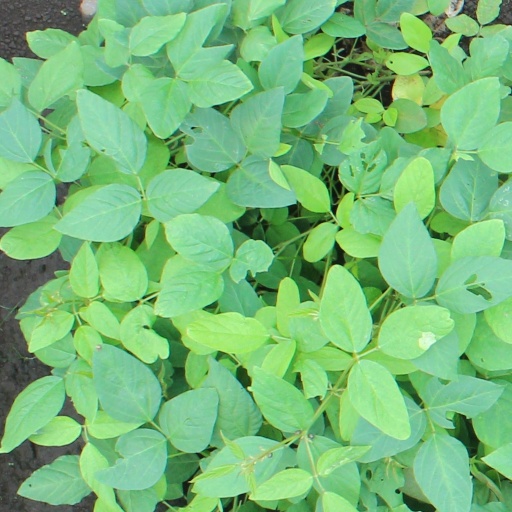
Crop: soybean